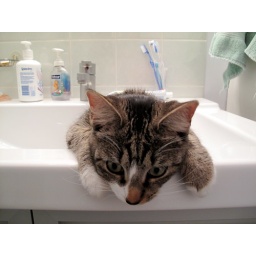
cat in the bathroom